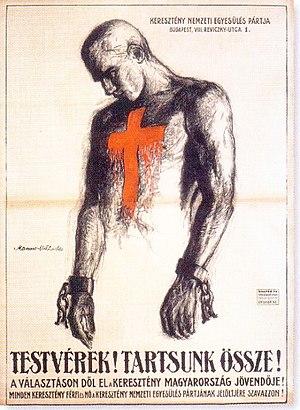
Miltiades Manno est un athlète hongrois, joueur de football, cycliste, rameur. Il est aussi artiste-peintre et sculpteur.